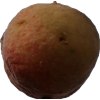
Label: peach